Arena rock

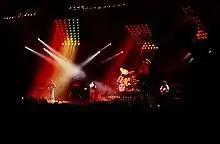
Queen performs a live concert in Norway in 1982.

Historian Gary A. Donaldson has summed up arena rock as "big hair, big voices, and really big guitars". In contrast to other types of music with a more raw, time-worn approach, arena rock musicians emphasize dramatic production. With bands deliberately designing their material for large audiences, the songs focus on melody, often featuring strident choruses. Guitar effects and the use of keyboard instruments are significant elements of the genre. Fireworks displays, use of smoke, and methods of sophisticated lighting, became part of the visual aesthetics of what is known as arena rock.